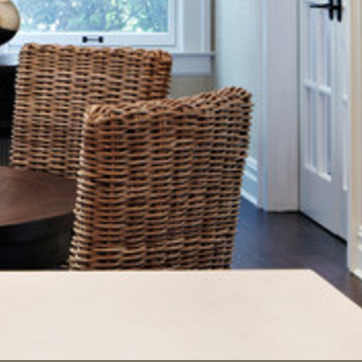
Material: other